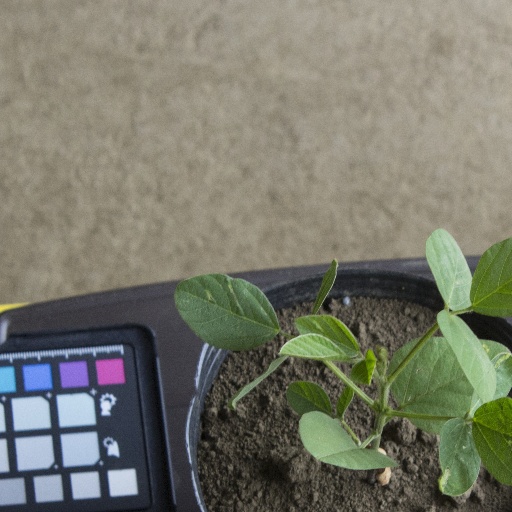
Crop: soybean